Inchathotty

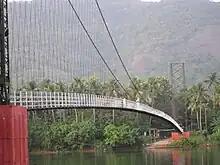
A picture of the Inchathotty Hanging Bridge

Inchathotty is a village located near Neriamangalam, Thattekad and Kothamangalam in Ernakulam District in Kerala, India. It is famous for its hanging bridge (suspension bridge) which is considered as the longest suspension bridge in Kerala, with a length of about 183 m and width of about 1.2 m (4 feet). The village is blessed with rich flora and fauna.